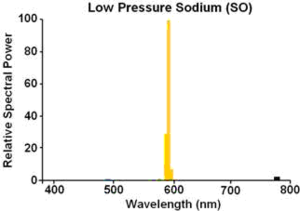
Une lampe à vapeur de sodium est une lampe à décharge pour laquelle la luminescence est produite dans une vapeur de sodium. On distingue les lampes à vapeur de sodium basse pression, qui émettent une lumière dont la couleur tire sur l'orange, et les lampes à vapeur de sodium haute pression, de couleur un peu plus jaune-orangé. Ces lampes sont couramment utilisées pour l'éclairage public.